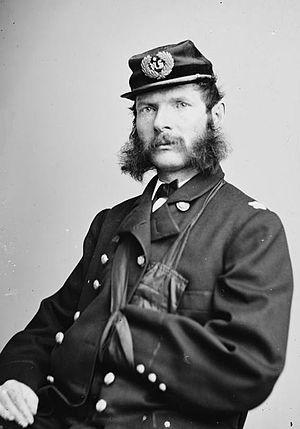
La bataille de Port Republic s'est déroulée le 9 juin 1862, dans le comté de Rockingham, Virginie, lors de la campagne de la vallée de Shenandoah menée par l'armée confédérée du major général Thomas J. "Stonewall" Jackson pendant la guerre de Sécession. Port Republic est un combat violent entre deux ennemis tout aussi déterminés et la bataille la plus sanglante que l'armée de la vallée de Jackson a livré pendant cette campagne. Ensemble, la bataille de Cross Keys et celle de Port Republic sont des victoires décisives de la campagne de la vallée de Shenandoah de Jackson, obligeant les armées de l'Union à se retirer et laissant Jackson libre de renforcer le général Robert E. Lee pour la bataille des sept jours près de Richmond, Virginie.
Samuel Sprigg « Red » Carroll est un officier de carrière dans l'armée des États-Unis qui atteint le grade de brigadier général au cours de la guerre de Sécession. Le natif du Maryland est plus connu pour son service en tant que commandant de la célèbre Brigade Gibraltar, une brigade d'infanterie de l'armée du Potomac, qui a joué un rôle clé lors de la défense de Cemetery Hill au cours de la bataille de Gettysburg, ainsi qu'en repoussant une partie de la charge de Pickett.